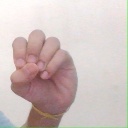
अक्षर: उ